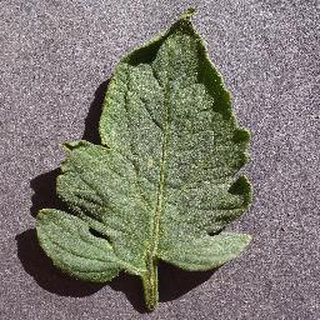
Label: healthy_tomato